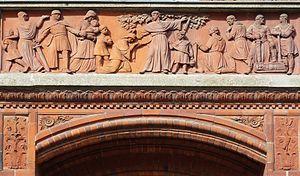
L’abbaye de Lehnin, établie dans la commune de Kloster Lehnin, au sud-ouest de Potsdam est une ancienne abbaye cistercienne. Fondée en 1180 puis sécularisée dans le cadre de la Réforme en 1542, elle héberge depuis 1911 la Fondation Louise-Henriette. L'abbaye se trouve au milieu du plateau de Zauche, au milieu des ruisseaux et forêts, à 700 m du lac de Klostersee.
Les Slaves sont un groupe ethno-linguistique indo-européen qui parle les différentes langues slaves du groupe linguistique balto-slave plus large. Ils sont originaires d’Eurasie et s’étendent de l’Europe centrale, orientale et méridionale, au nord et à l'est jusqu'au nord-est de l'Europe, en Asie du Nord et en Asie centrale, ainsi qu’historiquement en Europe occidentale et en Asie occidentale. À partir du début du viᵉ siècle, ils s’étendent pour habiter la plupart des pays d’Europe centrale, orientale et du sud-est. En raison de l'immigration, il existe aujourd'hui une importante diaspora slave en Amérique du Nord, notamment aux États-Unis et au Canada.
L'expansion du christianisme au Moyen Âge peut se diviser en trois périodes : celle de la conversion progressive de l'Empire romain durant l'Antiquité tardive, qui correspond à l'histoire de l'Église primitive et qui s'achève au Vᵉ siècle, celle de la conversion de l'« Europe barbare » durant le Haut Moyen Âge, qui correspond à l'histoire du Christianisme nicéen et de la Pentarchie, et se déroule du VIᵉ siècle au Xᵉ siècle, et celle des peuples de l'Europe du Nord, postérieure à la dislocation de la Pentarchie au XIᵉ siècle, qui marque une certaine compétition entre l'Église catholique et l'Église orthodoxe. L'évangélisation procède alors davantage de contraintes subtiles, notamment d'ordre économique, plutôt que de persécutions massives, qui n'en existent pas moins, particulièrement dans le royaume wisigoth, qui couvre l'Espagne et le Sud de la France.